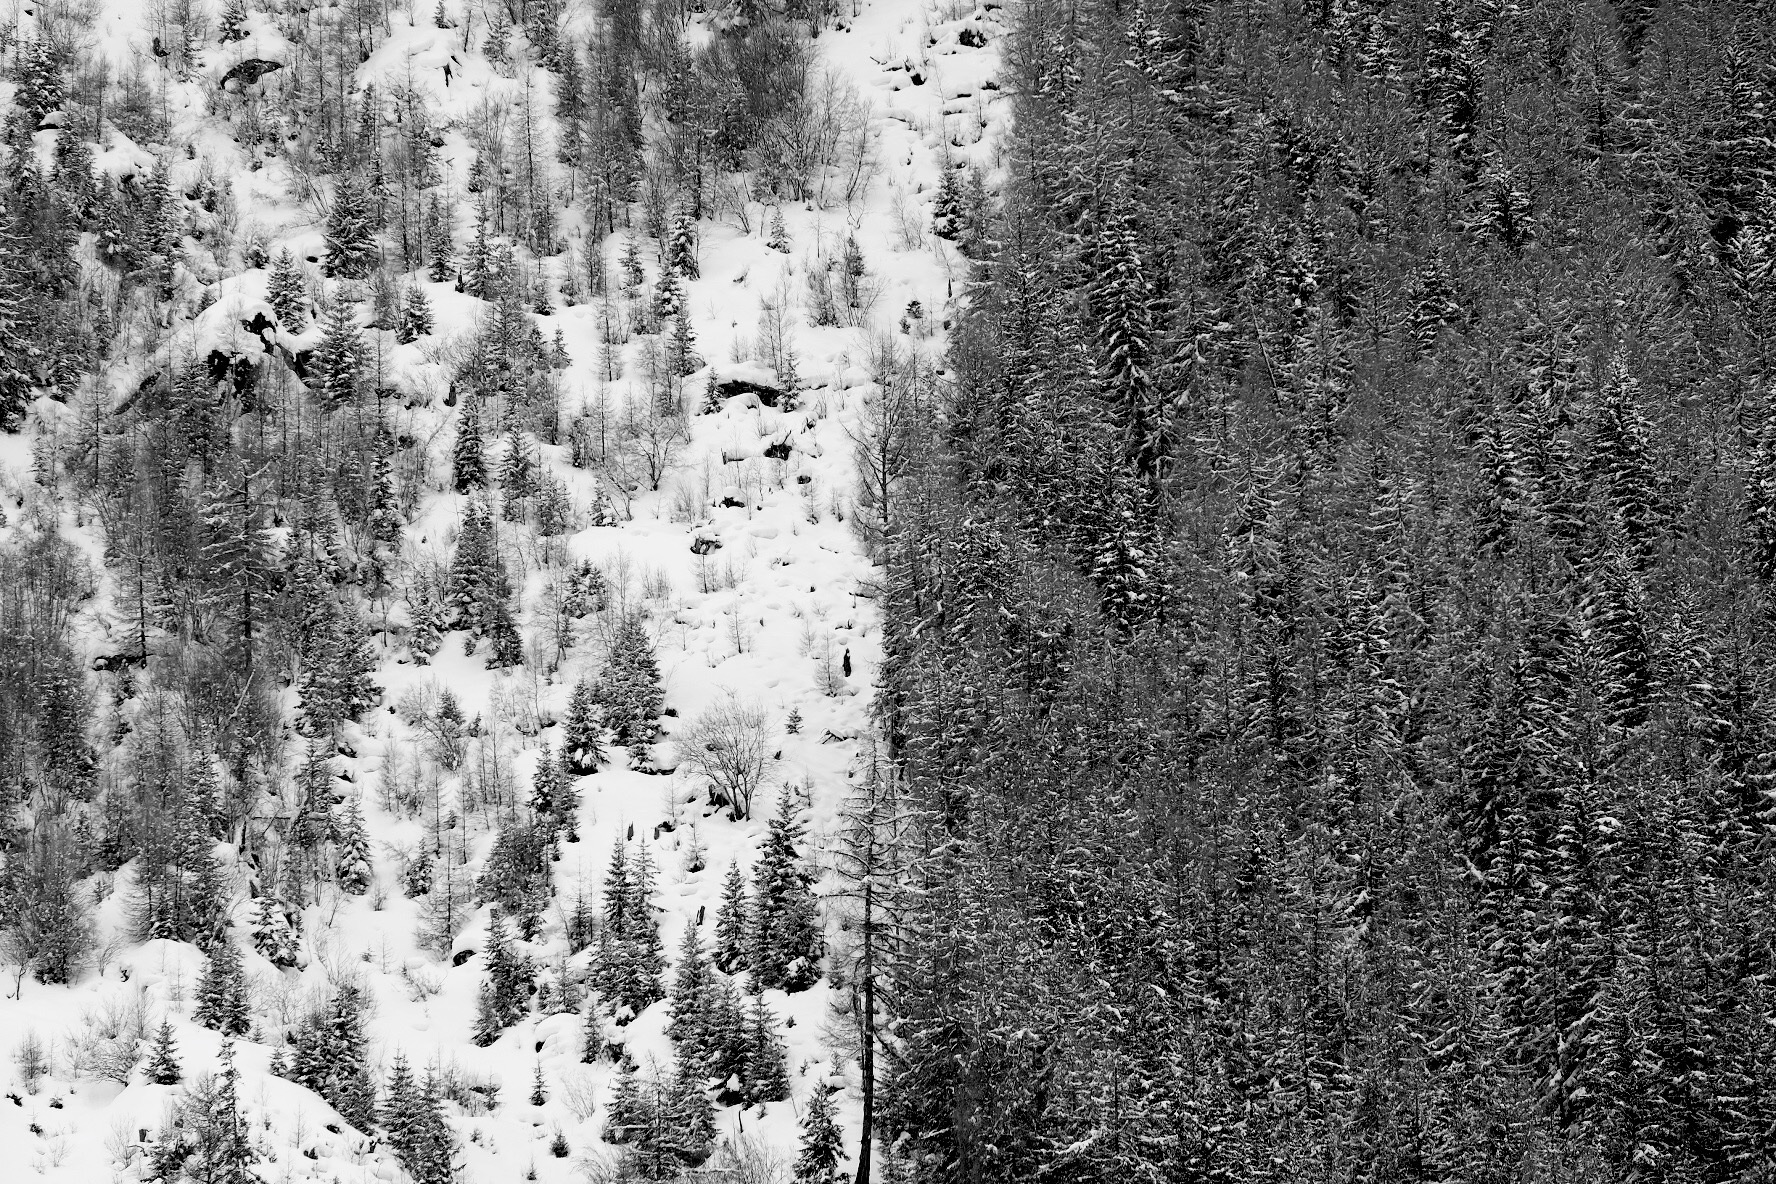
tree, forest, snow, winter, black and white, photography, texture, weather, monochrome, season, monochrome photography, geological phenomenon